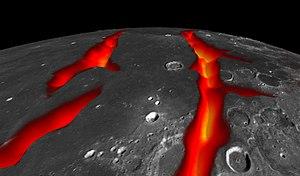
La Lune, ou Terre I, est un objet céleste qui orbite autour de la planète Terre et le seul satellite naturel permanent de la Terre. C'est le cinquième plus grand satellite naturel du Système solaire et le plus grand des satellites planétaires par rapport à la taille de la planète autour de laquelle elle orbite. La Lune est, après le satellite de Jupiter Io, le deuxième satellite le plus dense du Système solaire parmi ceux dont la densité est connue.